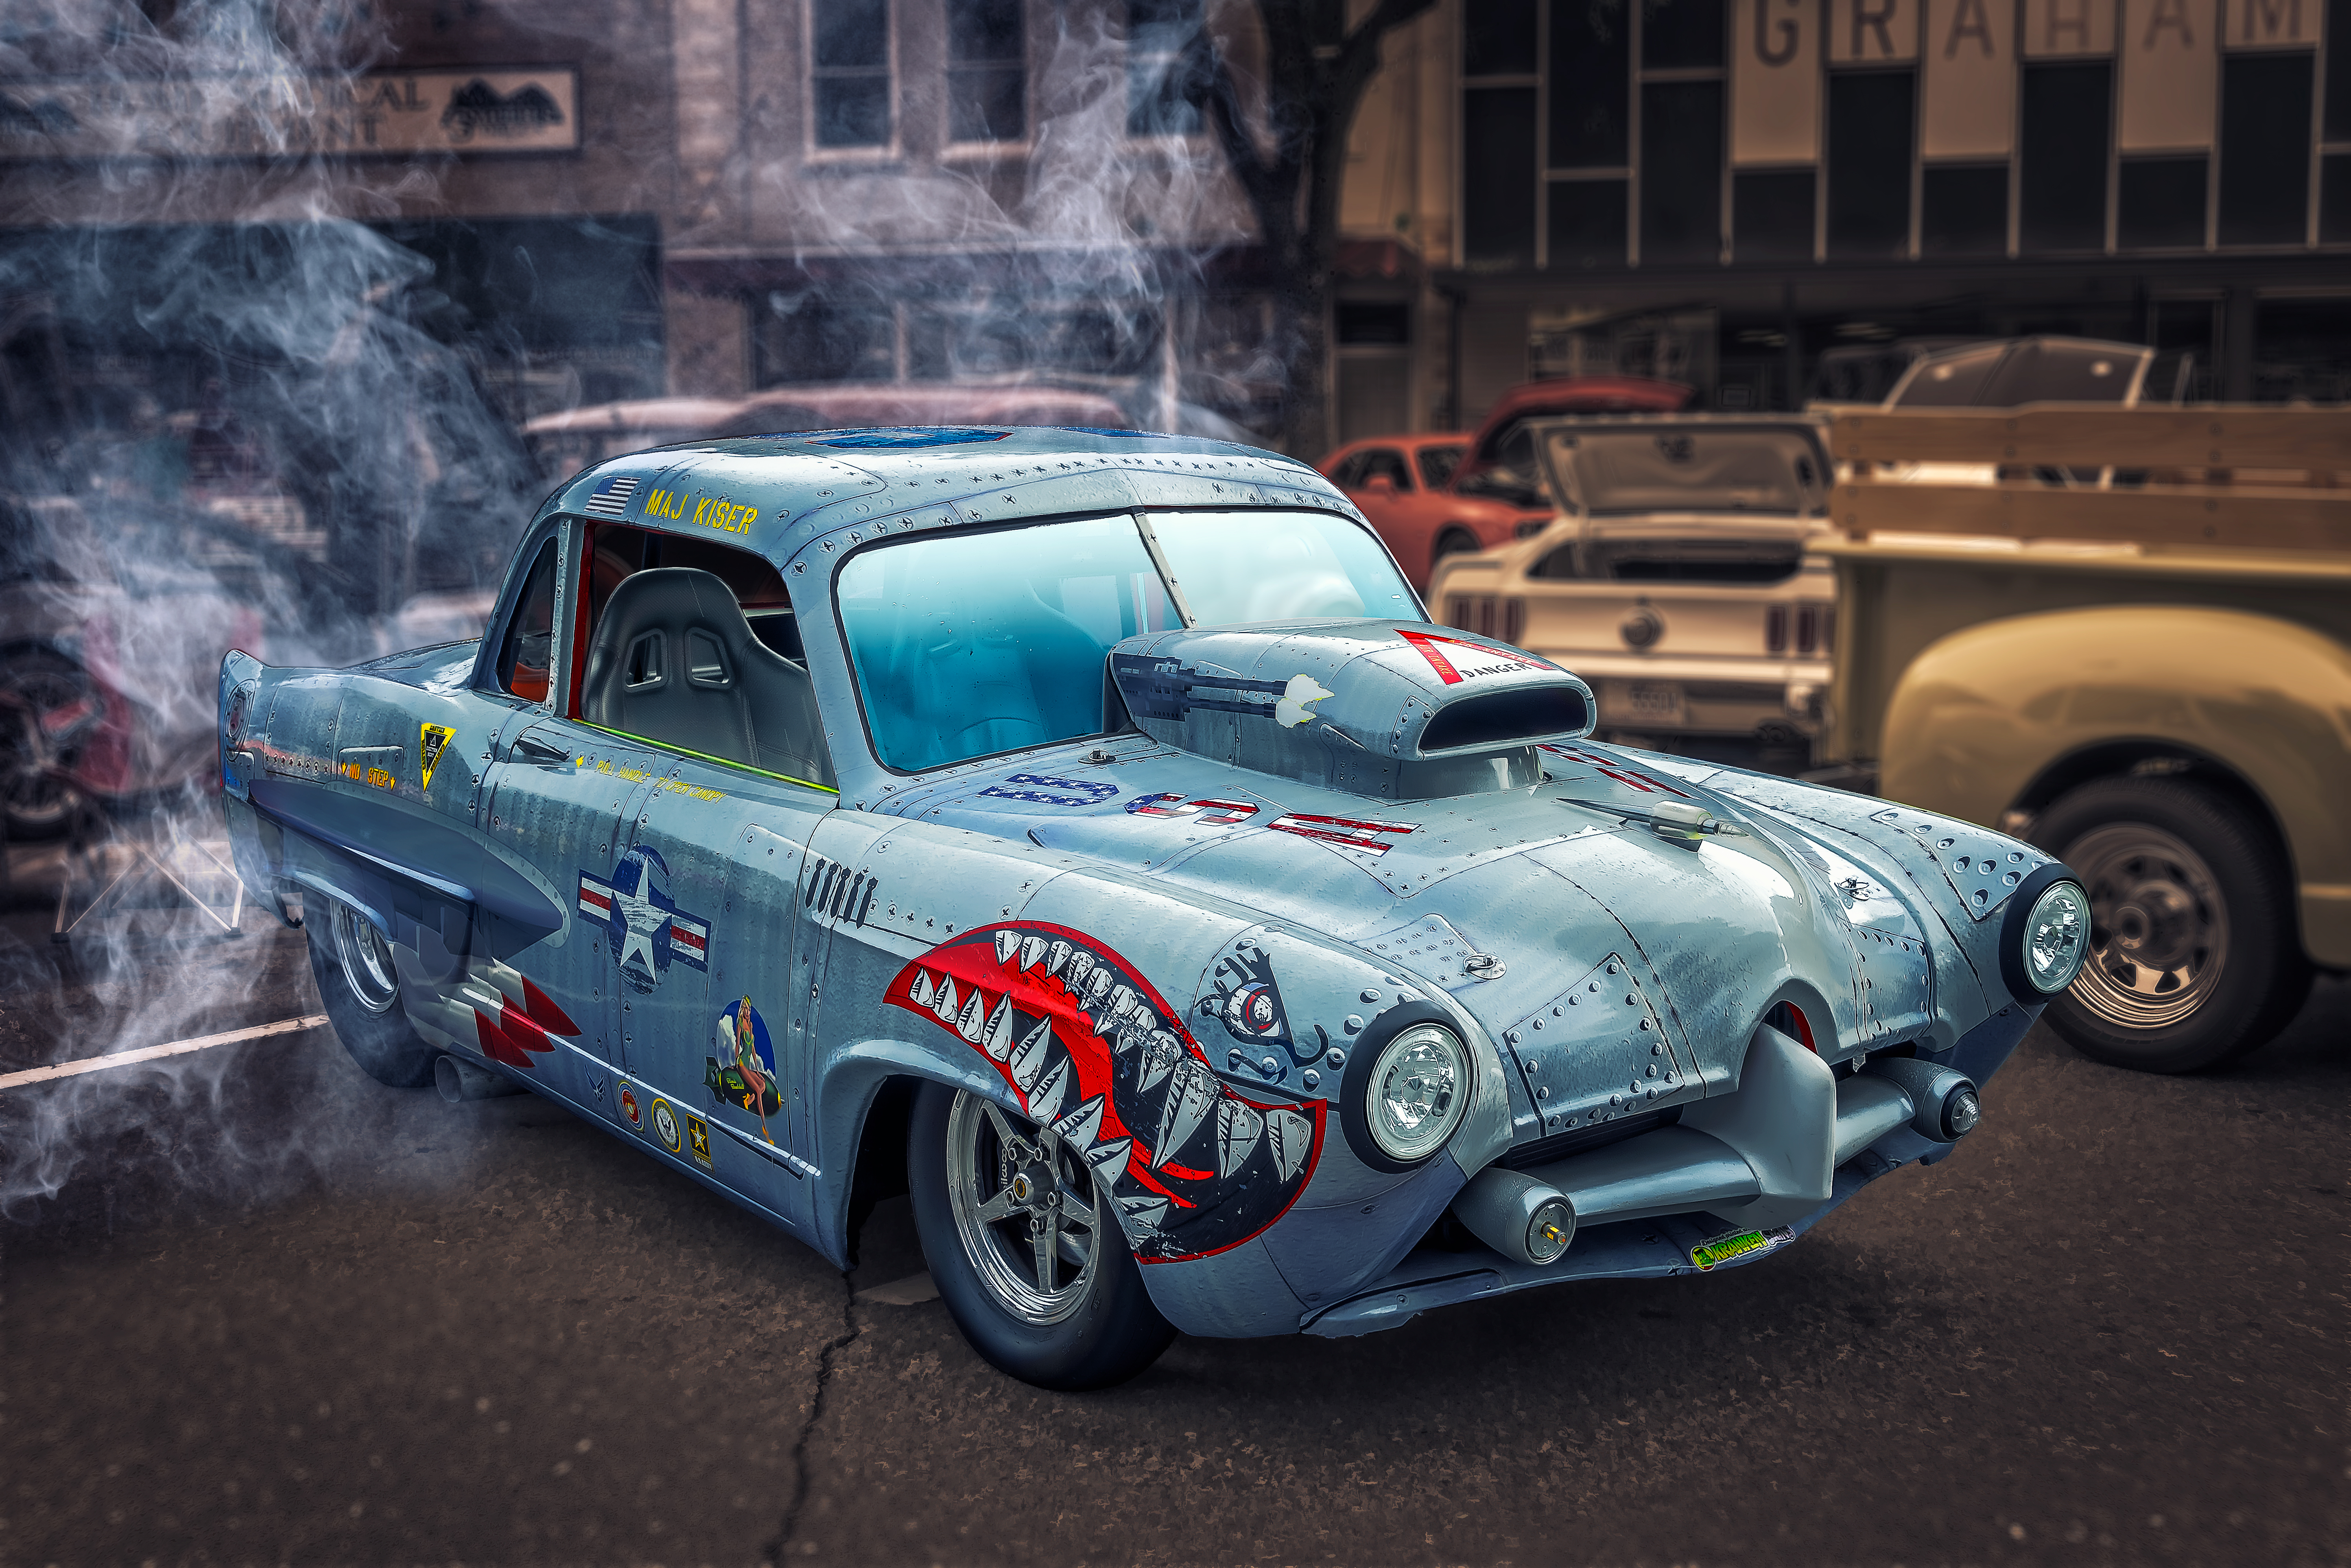
geotagged, north carolina, united states, usa, American Classic Car, American Muscle Car, auto, automobile, automotive photography, Automotive Portrait, Big Tires, car, car photo, car photography, car show, Car Wrap, classic, classic auto, classic automobile, classic car, Classic Vehicle, coche, colorful, custom car, Custom Vehicle, Drag Car, Drag Racing Car, Drag Radials, Dragcar, Forest City, Hot Nights Cool Rides, Hot Nights Cool Rides Car Show, hot rod, Kranken Signs Vehicle Wrap, Kustom Kulture, Kustom Vehicle, Major Kiser Drag Car, muscle car, nc, NC Car Show, North Carolina Car Show, performance car, Photoshop Composite, Photoshop Lens Blur, Prostreet, race car, Rutherford County, Rutherford County NC, Rutherford County North Carolina, Rutherfordton County, SONY a6500, SONY Alpha 6500, super car, v8, vehicle, vendimia, voiture, Wheelie Bar, motor vehicle, automotive design, automotive exterior, mid size car, compact car